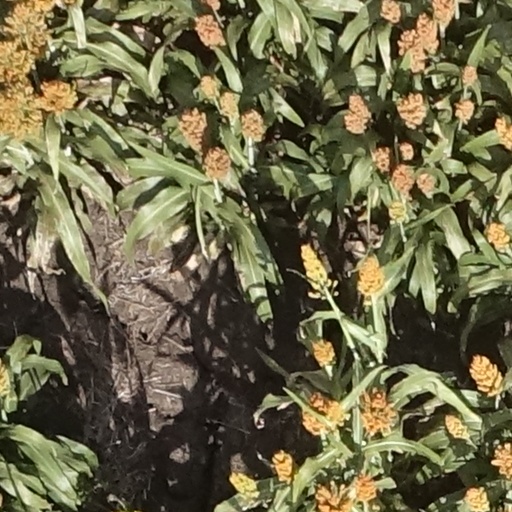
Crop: sorghum